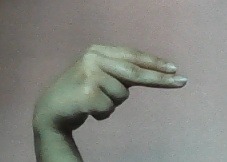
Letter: ain